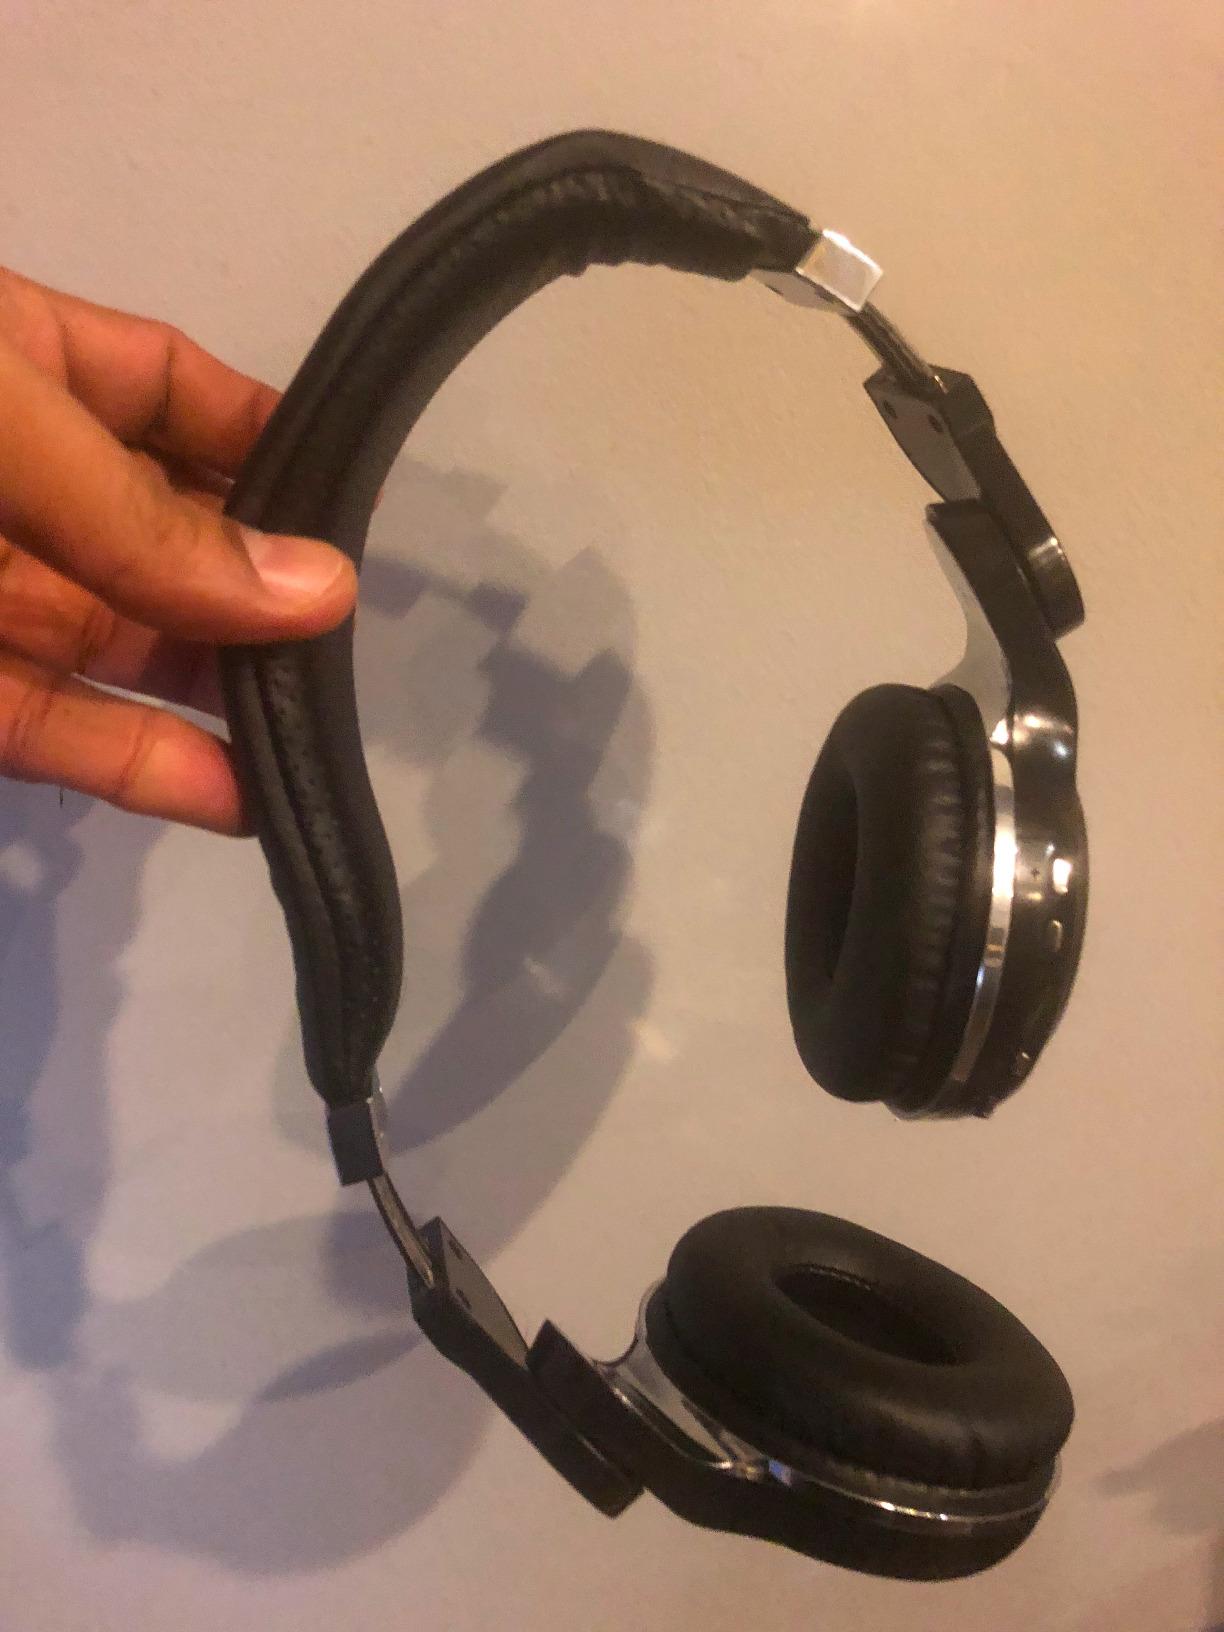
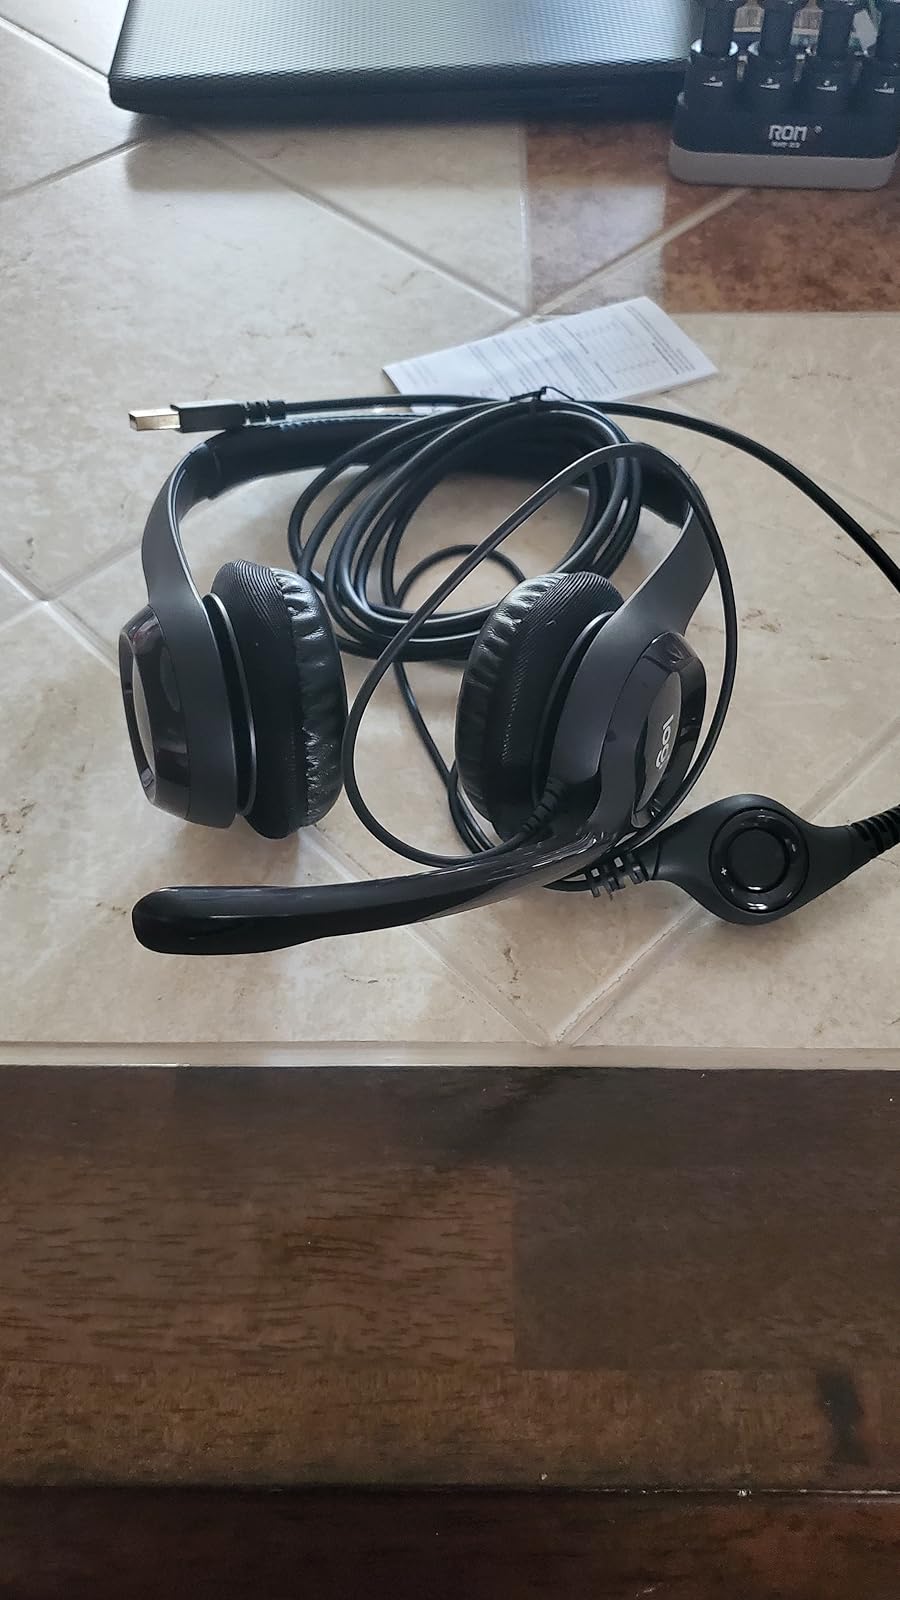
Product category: headphones
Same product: no